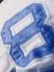
Number: 8